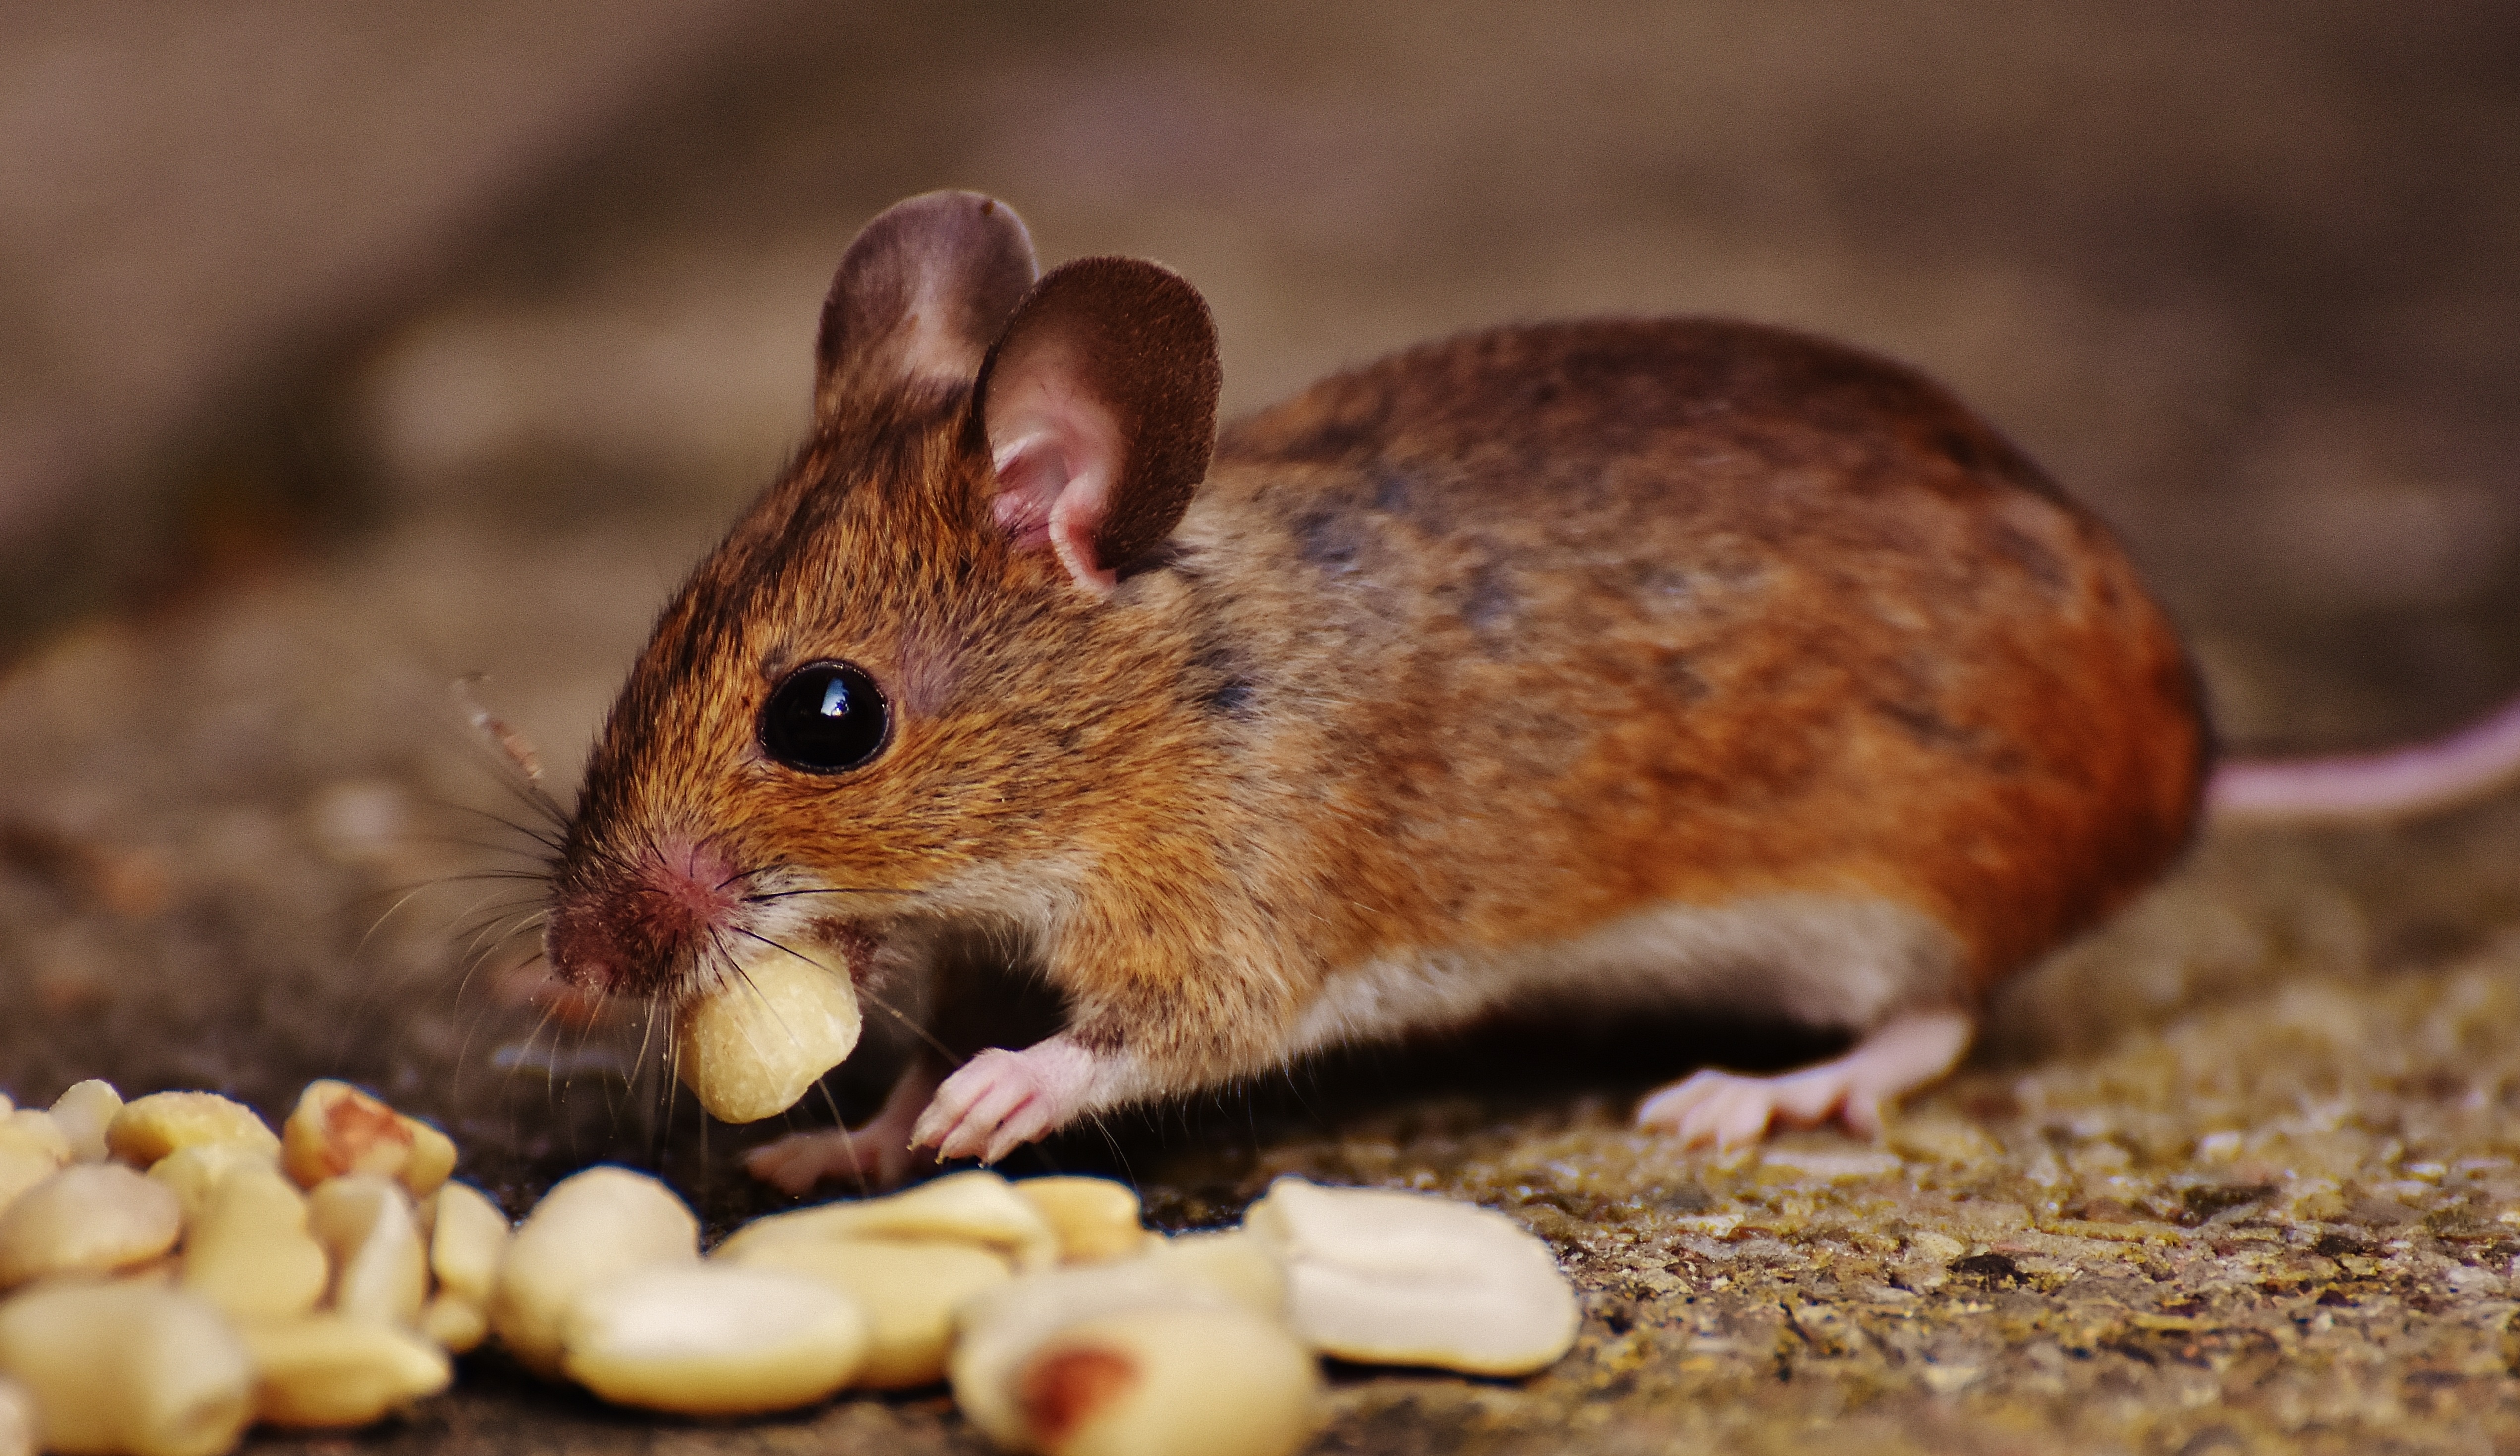
nature, sweet, mouse, animal, cute, wildlife, fur, small, brown, mammal, rodent, fauna, close up, whiskers, vertebrate, funny, nager, mice, button eyes, wood mouse, apodemus sylvaticus, gerbil, muroidea, muridae